Eugen Landau

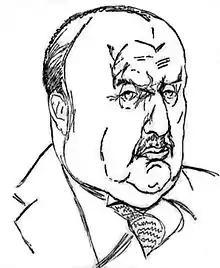
Portrait published in the "Vossische Zeitung", 1929

Landau was born in Breslau, Prussia on March 17, 1852. His father Jacob Landau owned a Berlin bank that was one of the largest banks in Germany in the late 19th century.